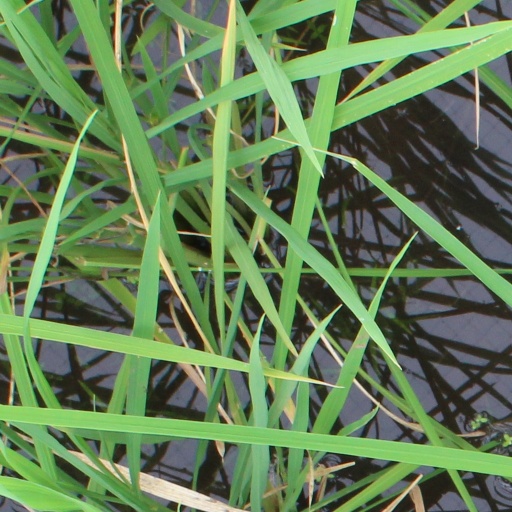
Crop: rice